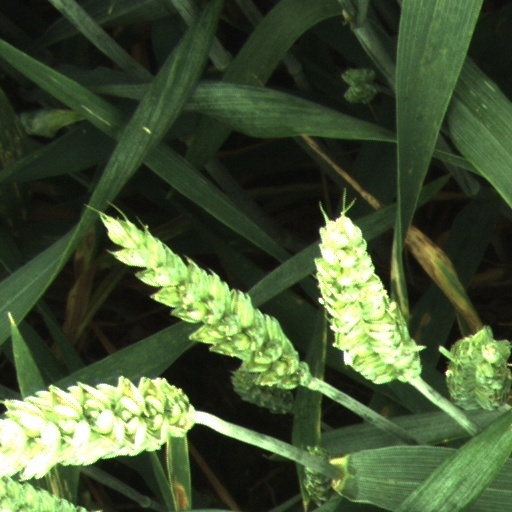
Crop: wheat